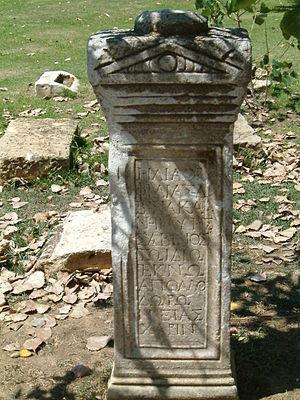
Olynthe est une ancienne ville de Chalcidique, construite principalement sur deux plateaux de 30 à 40 m de hauteur, dans une plaine fertile, sur le golfe de Torone, près de l'isthme de la péninsule de Pallène, à environ 2,5 kilomètres de la mer et environ 60 stades de Potidée.